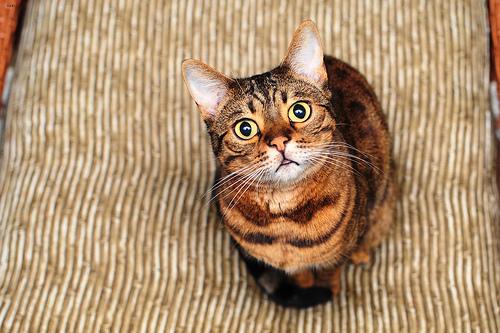
Breed: Bengal